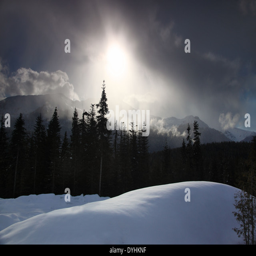
mountain range as a winter storm clears